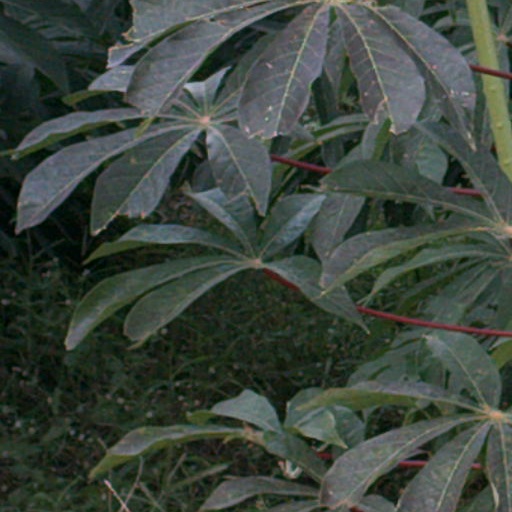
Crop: cassava